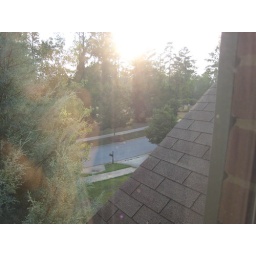
guest bedroom view blocked by tree in front